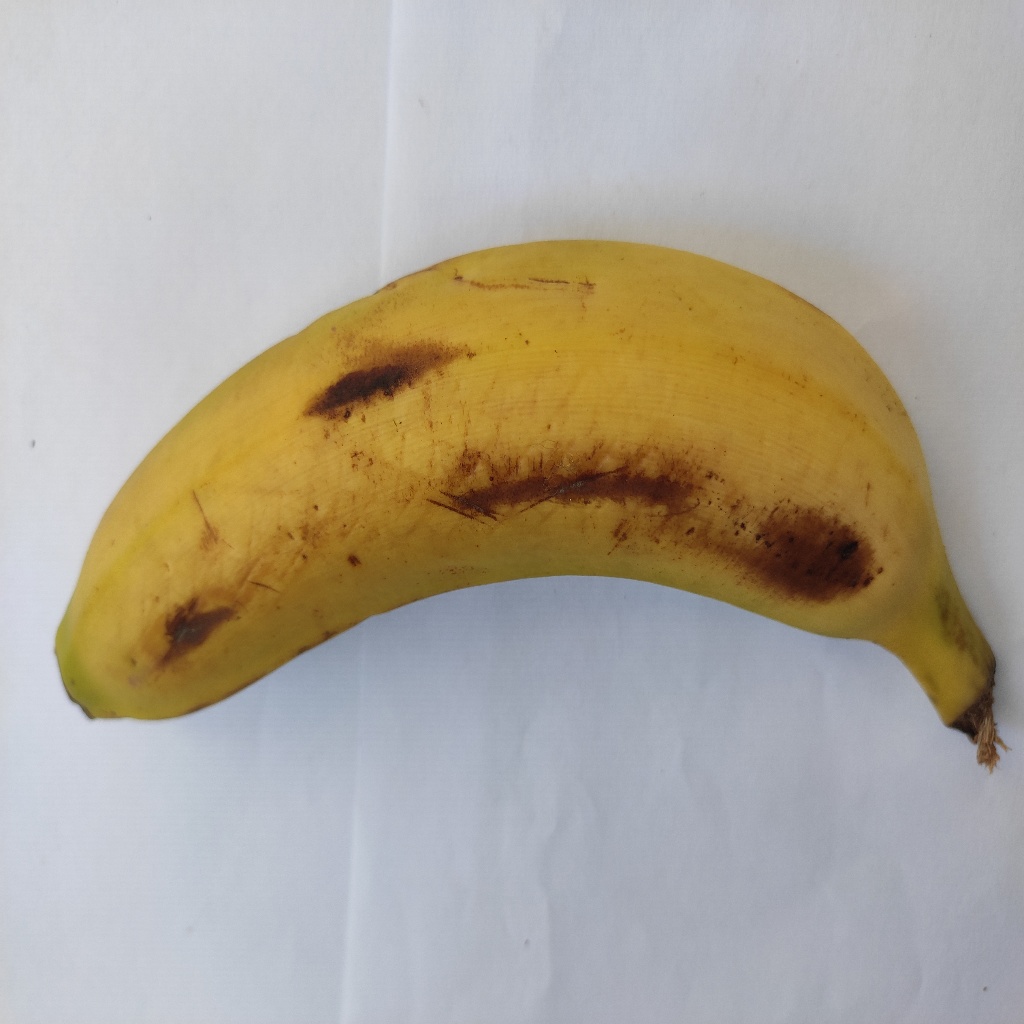
Crop: banana
Quality class: Class_B